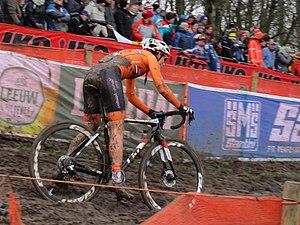
Lucinda Brand, née le 2 juillet 1989 à Dordrecht, est une coureuse cycliste néerlandaise, membre de l'équipe Trek-Segafredo. Avec l'équipe AA Drink-Leontien.nl, elle a obtenu la médaille de bronze du championnat du monde du contre-la-montre par équipes en 2012. Elle est championne des Pays-Bas sur route 2013 et 2015. En 2014, elle remporte le Grand Prix de Plouay, manche de Coupe du monde.